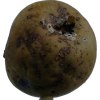
Label: pear